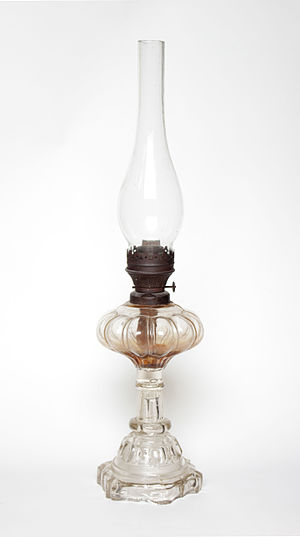
Petroleum
En petroleumslampe, der lyser ved afbrænding af petroleum.
Petroleum er en fraktion af råolie med kogepunkt mellem 151 °C og 301 °C. Det er en klar eller svagt gullig væske, der hovedsageligt bruges som brændsel, motorbrændstof eller opløsningsmiddel. Tidligere anvendtes det også i stor udstrækning til belysning.